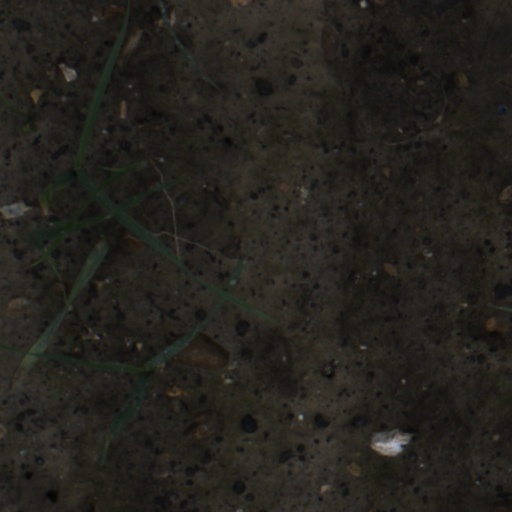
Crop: wheat